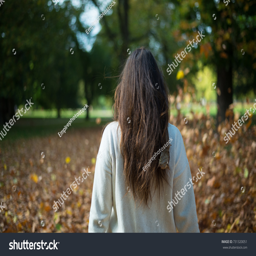
young woman walking in the park among falling leaves in autumn .